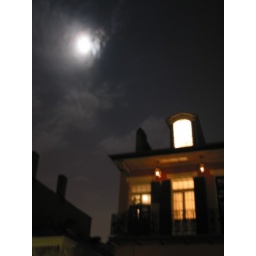
Sppooky house with a full moon behind a cloud in New orleans .. Could not resist